Jacques Barzun

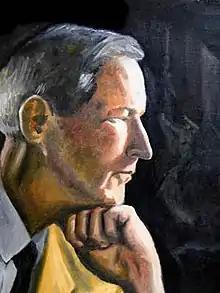
Painting of Barzun titled "With Light from a New Dawn", 1947

Jacques Martin Barzun (November 30, 1907 – October 25, 2012) was a French-born American historian known for his studies of the history of ideas and cultural history. He wrote about a wide range of subjects, including baseball, mystery novels, and classical music, and was also known as a philosopher of education. In the book "Teacher in America" (1945), Barzun influenced the training of schoolteachers in the United States.